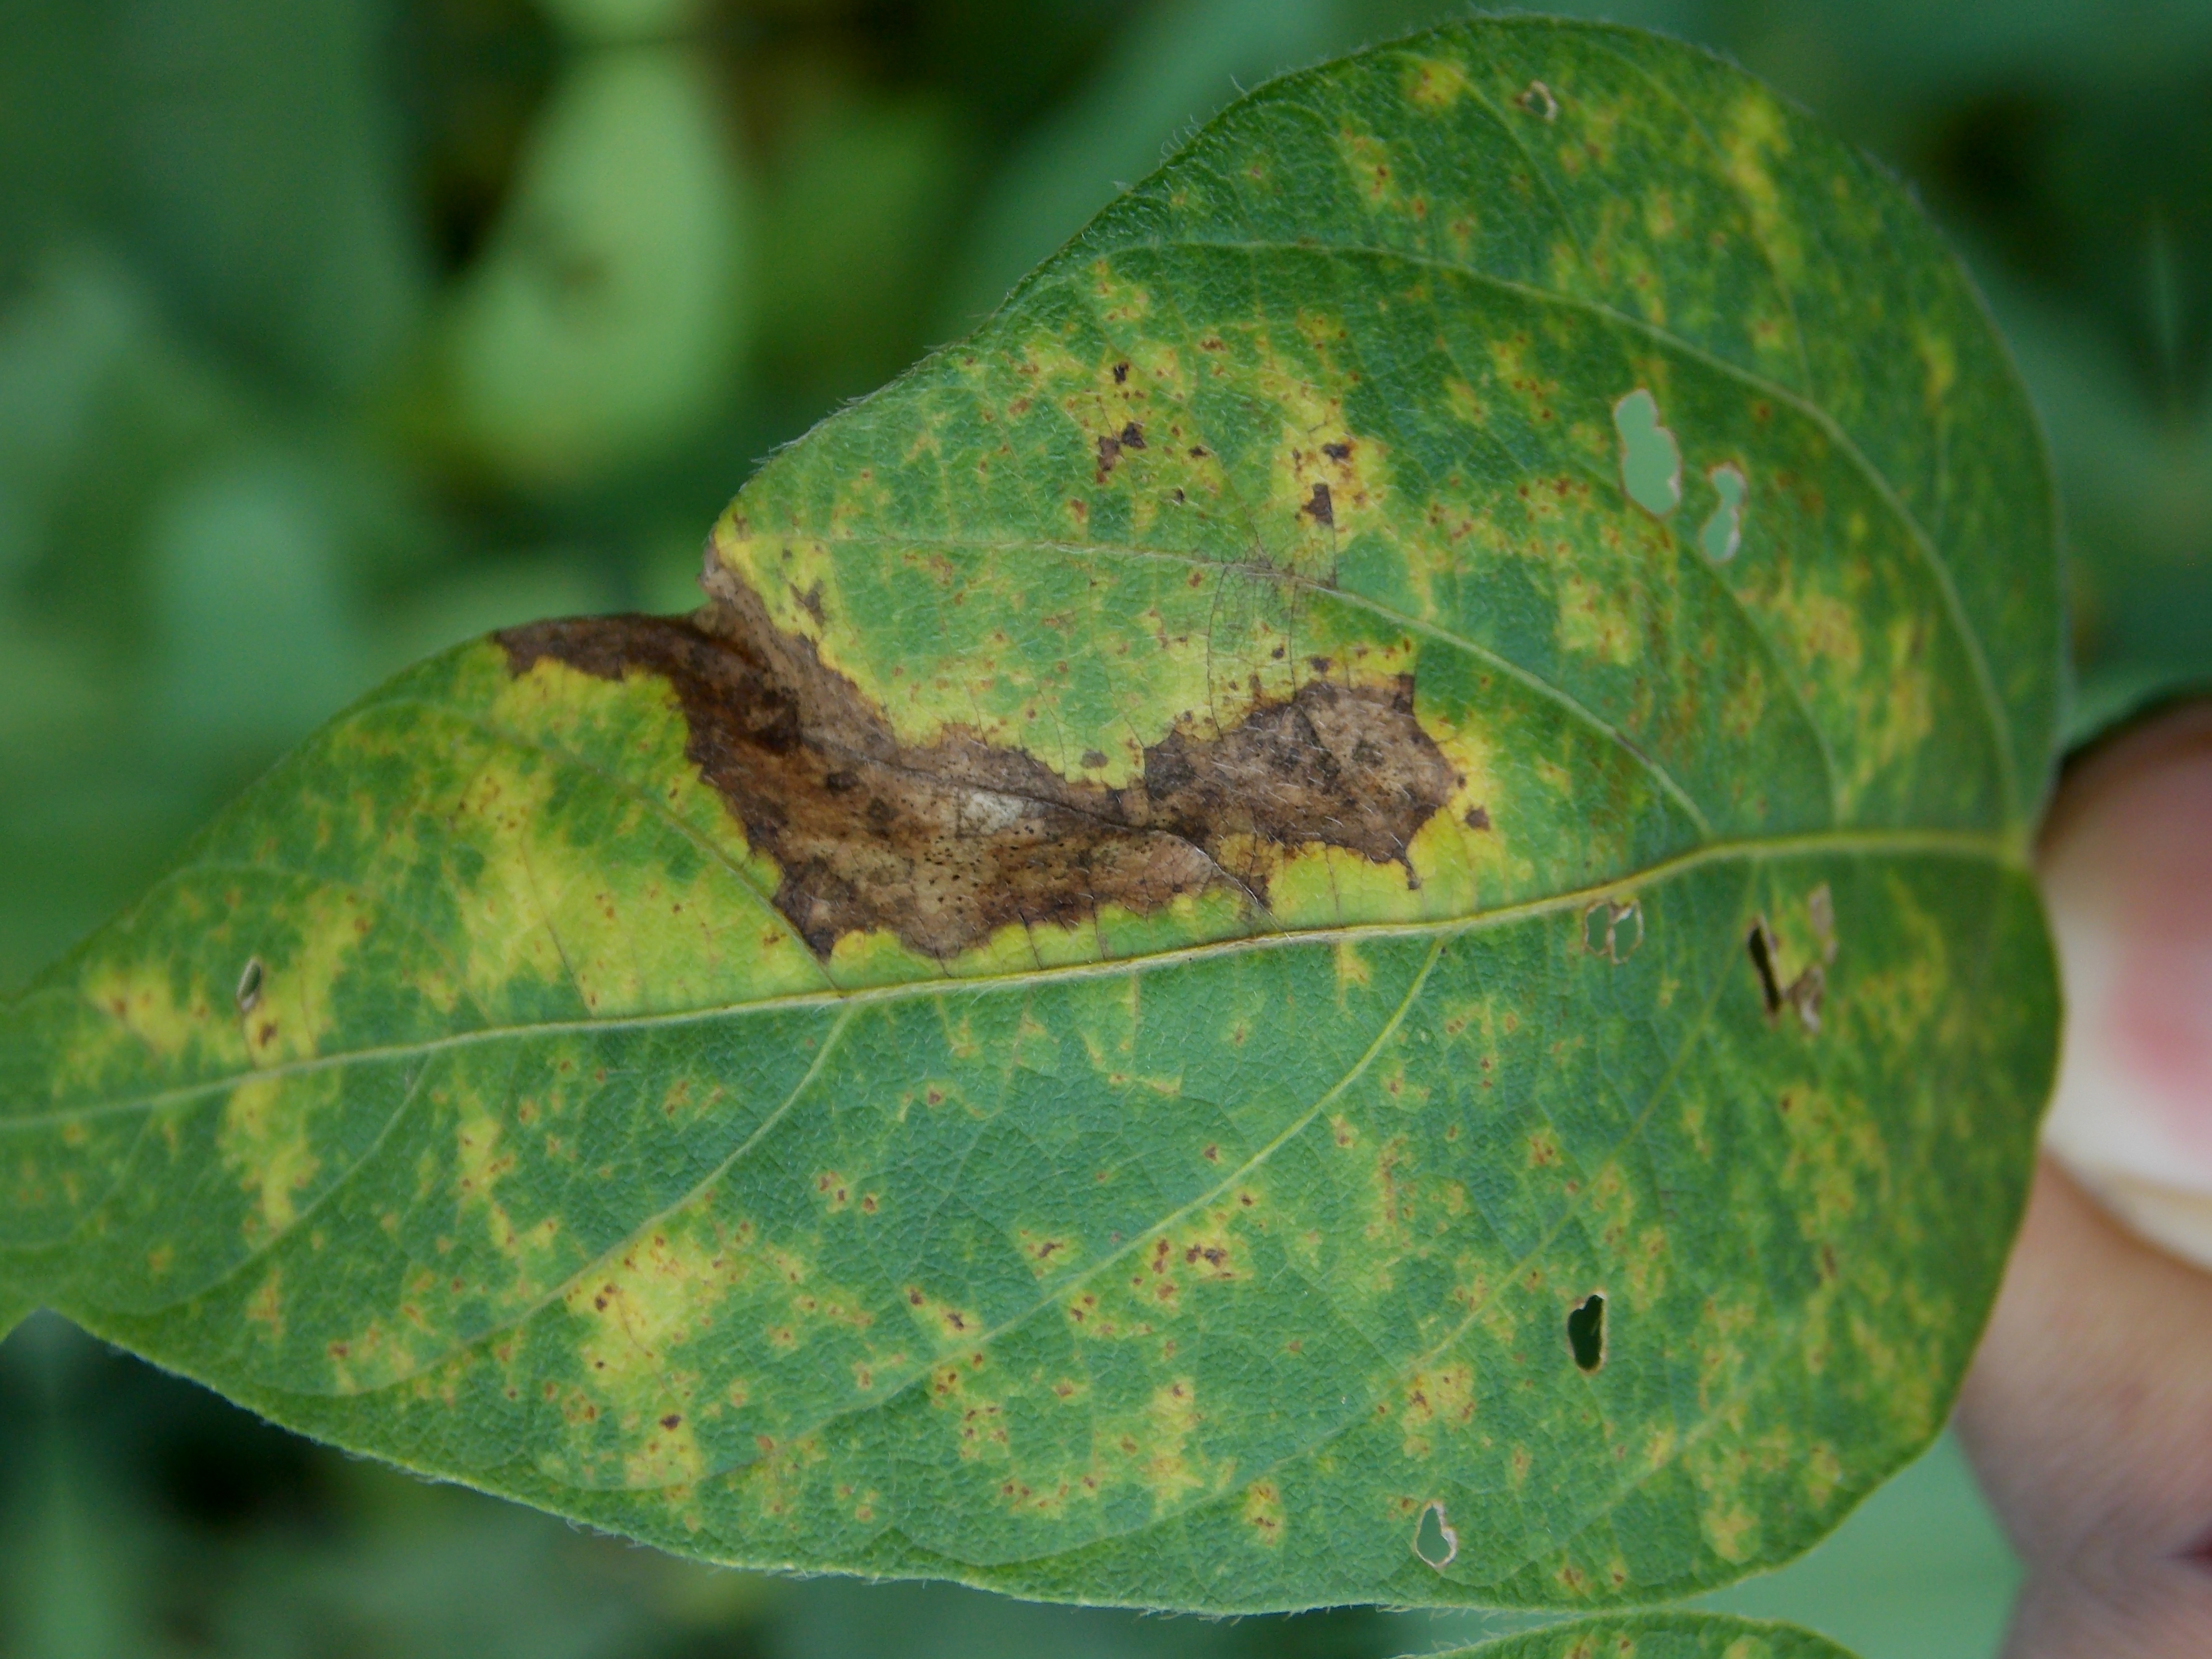
Label: Disease